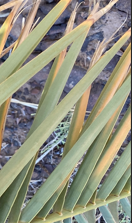
Label: Magnesium Deficiency